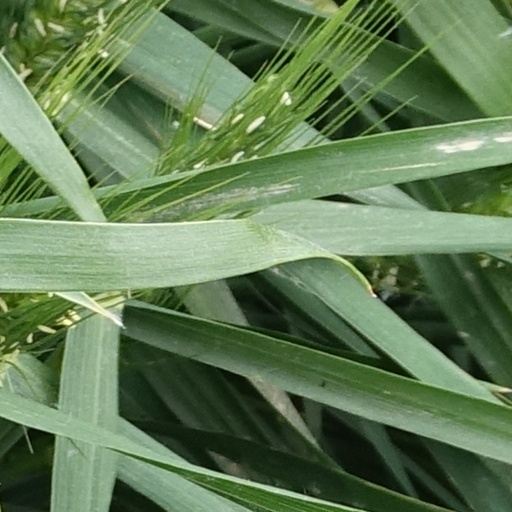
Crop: wheat